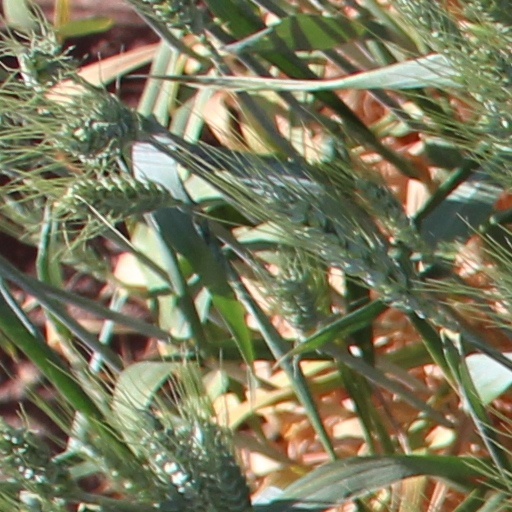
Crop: wheat